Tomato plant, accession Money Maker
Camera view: bottom (45 deg); turntable rotation: 150 degrees
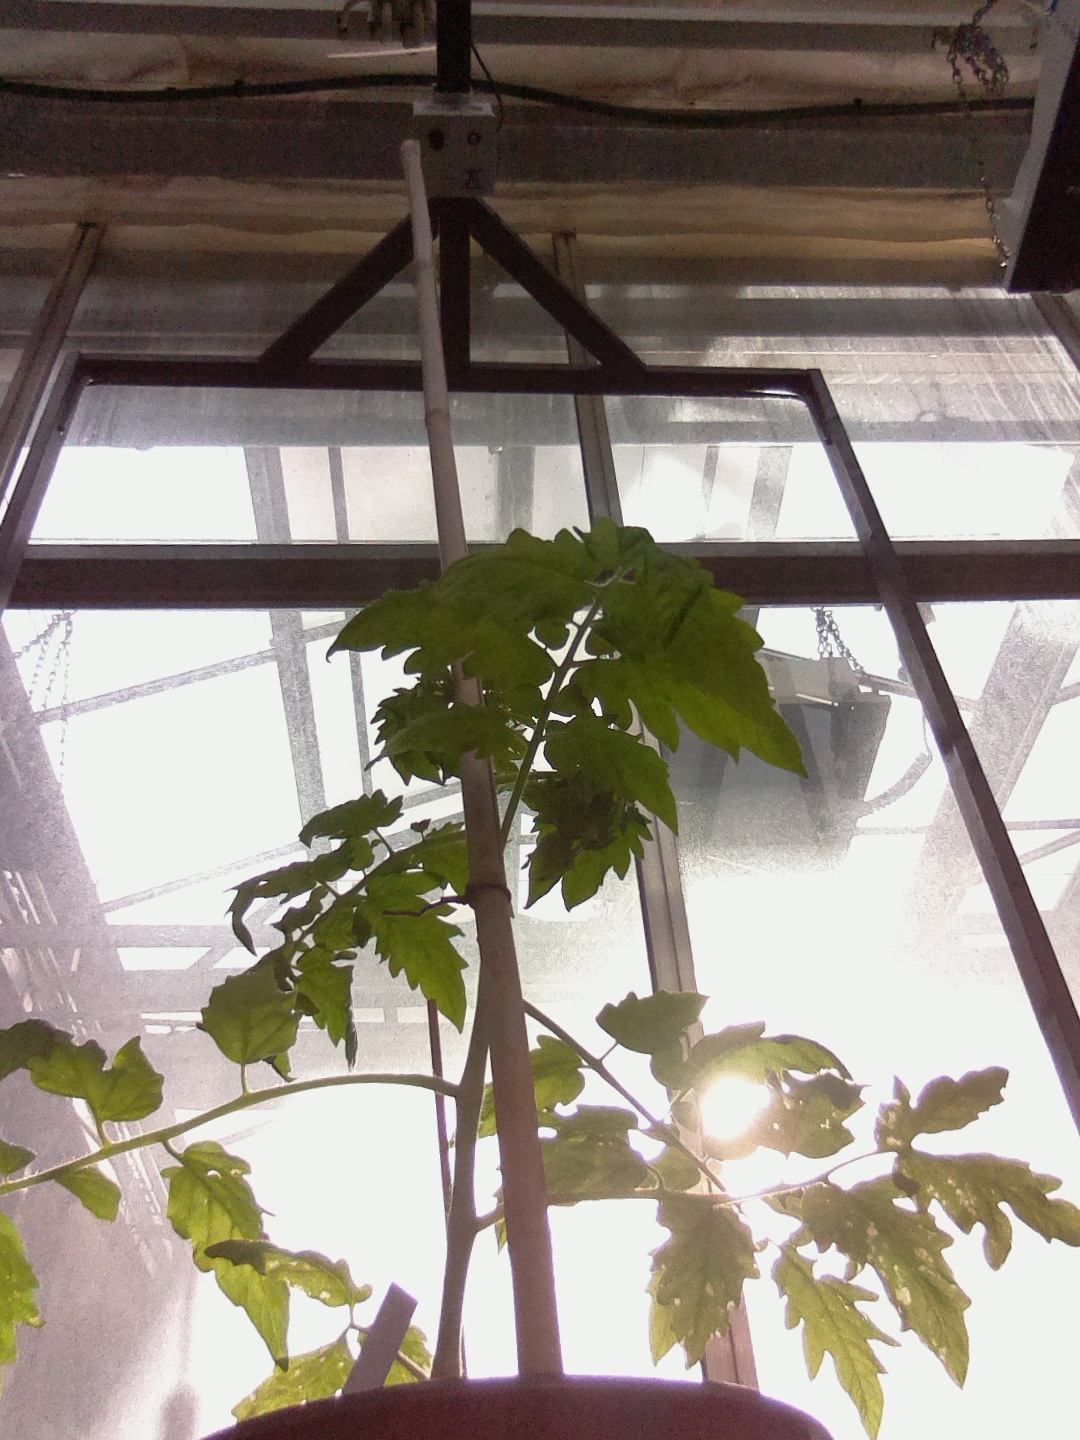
BBCH growth stage 20: First Side shoot start formed